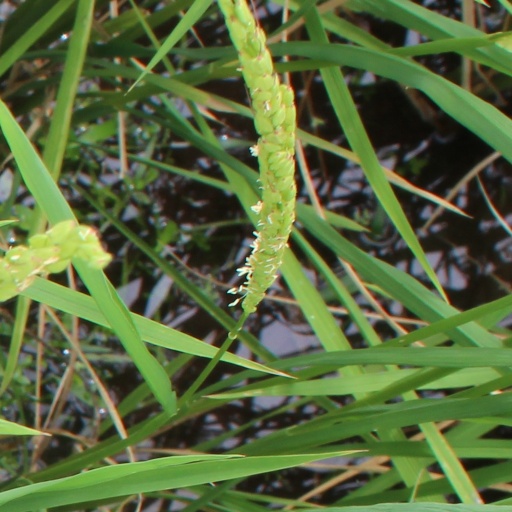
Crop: rice